Jacob Thompson House

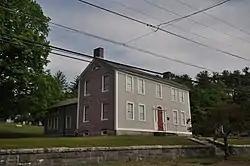

The Jacob Thompson House is a historic house museum at 7 Main Street in Monson, Massachusetts. Built c. 1811-13 for a farmer and lawyer, it is a rare local example of Federal style housing with brick ends. It is now owned by the local historical society, which operates it as a museum. It was listed on the National Register of Historic Places in 2020.